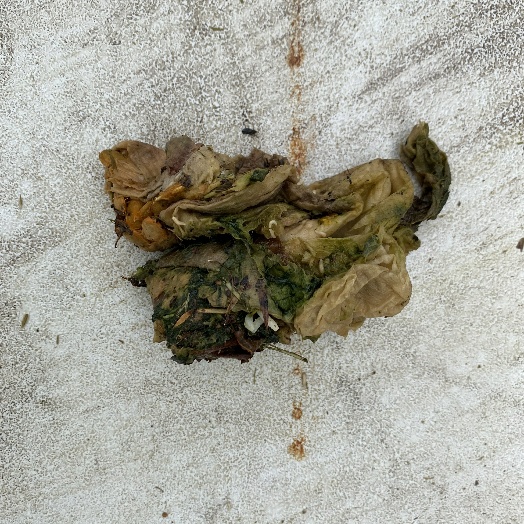
Label: Miscellaneous Trash